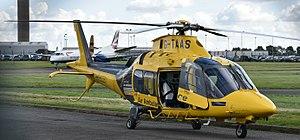
Au Royaume-Uni, les services médicaux aériens sont fournis par un ensemble d'organisations, exploitant des hélicoptères ou des aéronefs à voilure fixe pour faire face à des urgences médicales, et assurant le transport des patients vers, depuis ou entre des centres de soins. Ces ambulances aériennes remplissent à la fois les fonctions des services médicaux d'urgence et le transport des patients entre des centres spécialisés ou dans le cadre d'opérations de rapatriement.